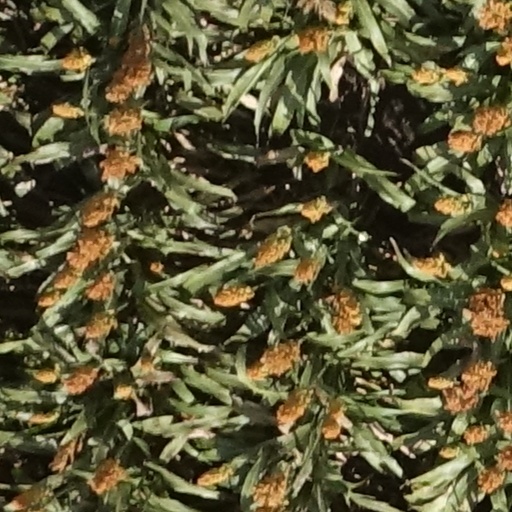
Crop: sorghum